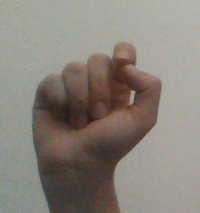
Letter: fa